Herjolfsnes

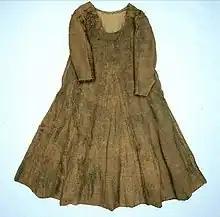

Although there is no first-hand account of Norse Greenlanders living after 1410, analysis of the clothing buried at Herjolfsnes suggests that there was a remnant population who continued to have some sort of contact with the outside world for at least a few more decades. One pathos-laden account comes from a sailor dubbed Jon The Greenlander, not from origin of birth, but because ""...he had drifted to Greenland no fewer than three times...Once when he was sailing with some German merchants from Hamburg, they entered a deep still Greenland fjord...upon going ashore they saw boat-houses, fish-sheds and stone houses for the drying of fish such as are in Iceland...There they found a dead man lying face downwards. On his head was a well-sewn cap. The rest of his garments were partly of wadmal, partly of sealskin. Beside him lay a sheath-knife, much worn from frequent whetting..."" Since Herjolfsnes was the only major sea-facing homestead in Norse Greenland, and thus most visible and accessible to visiting ships, many have speculated that Jon The Greenlander's landfall was at or near Herjolfsnes, and the corpse he discovered perhaps being that of the last Norse Greenlander, who perished alone with none to bury him. This account comes from the early 16th century, but it is not clear when the incident actually happened.